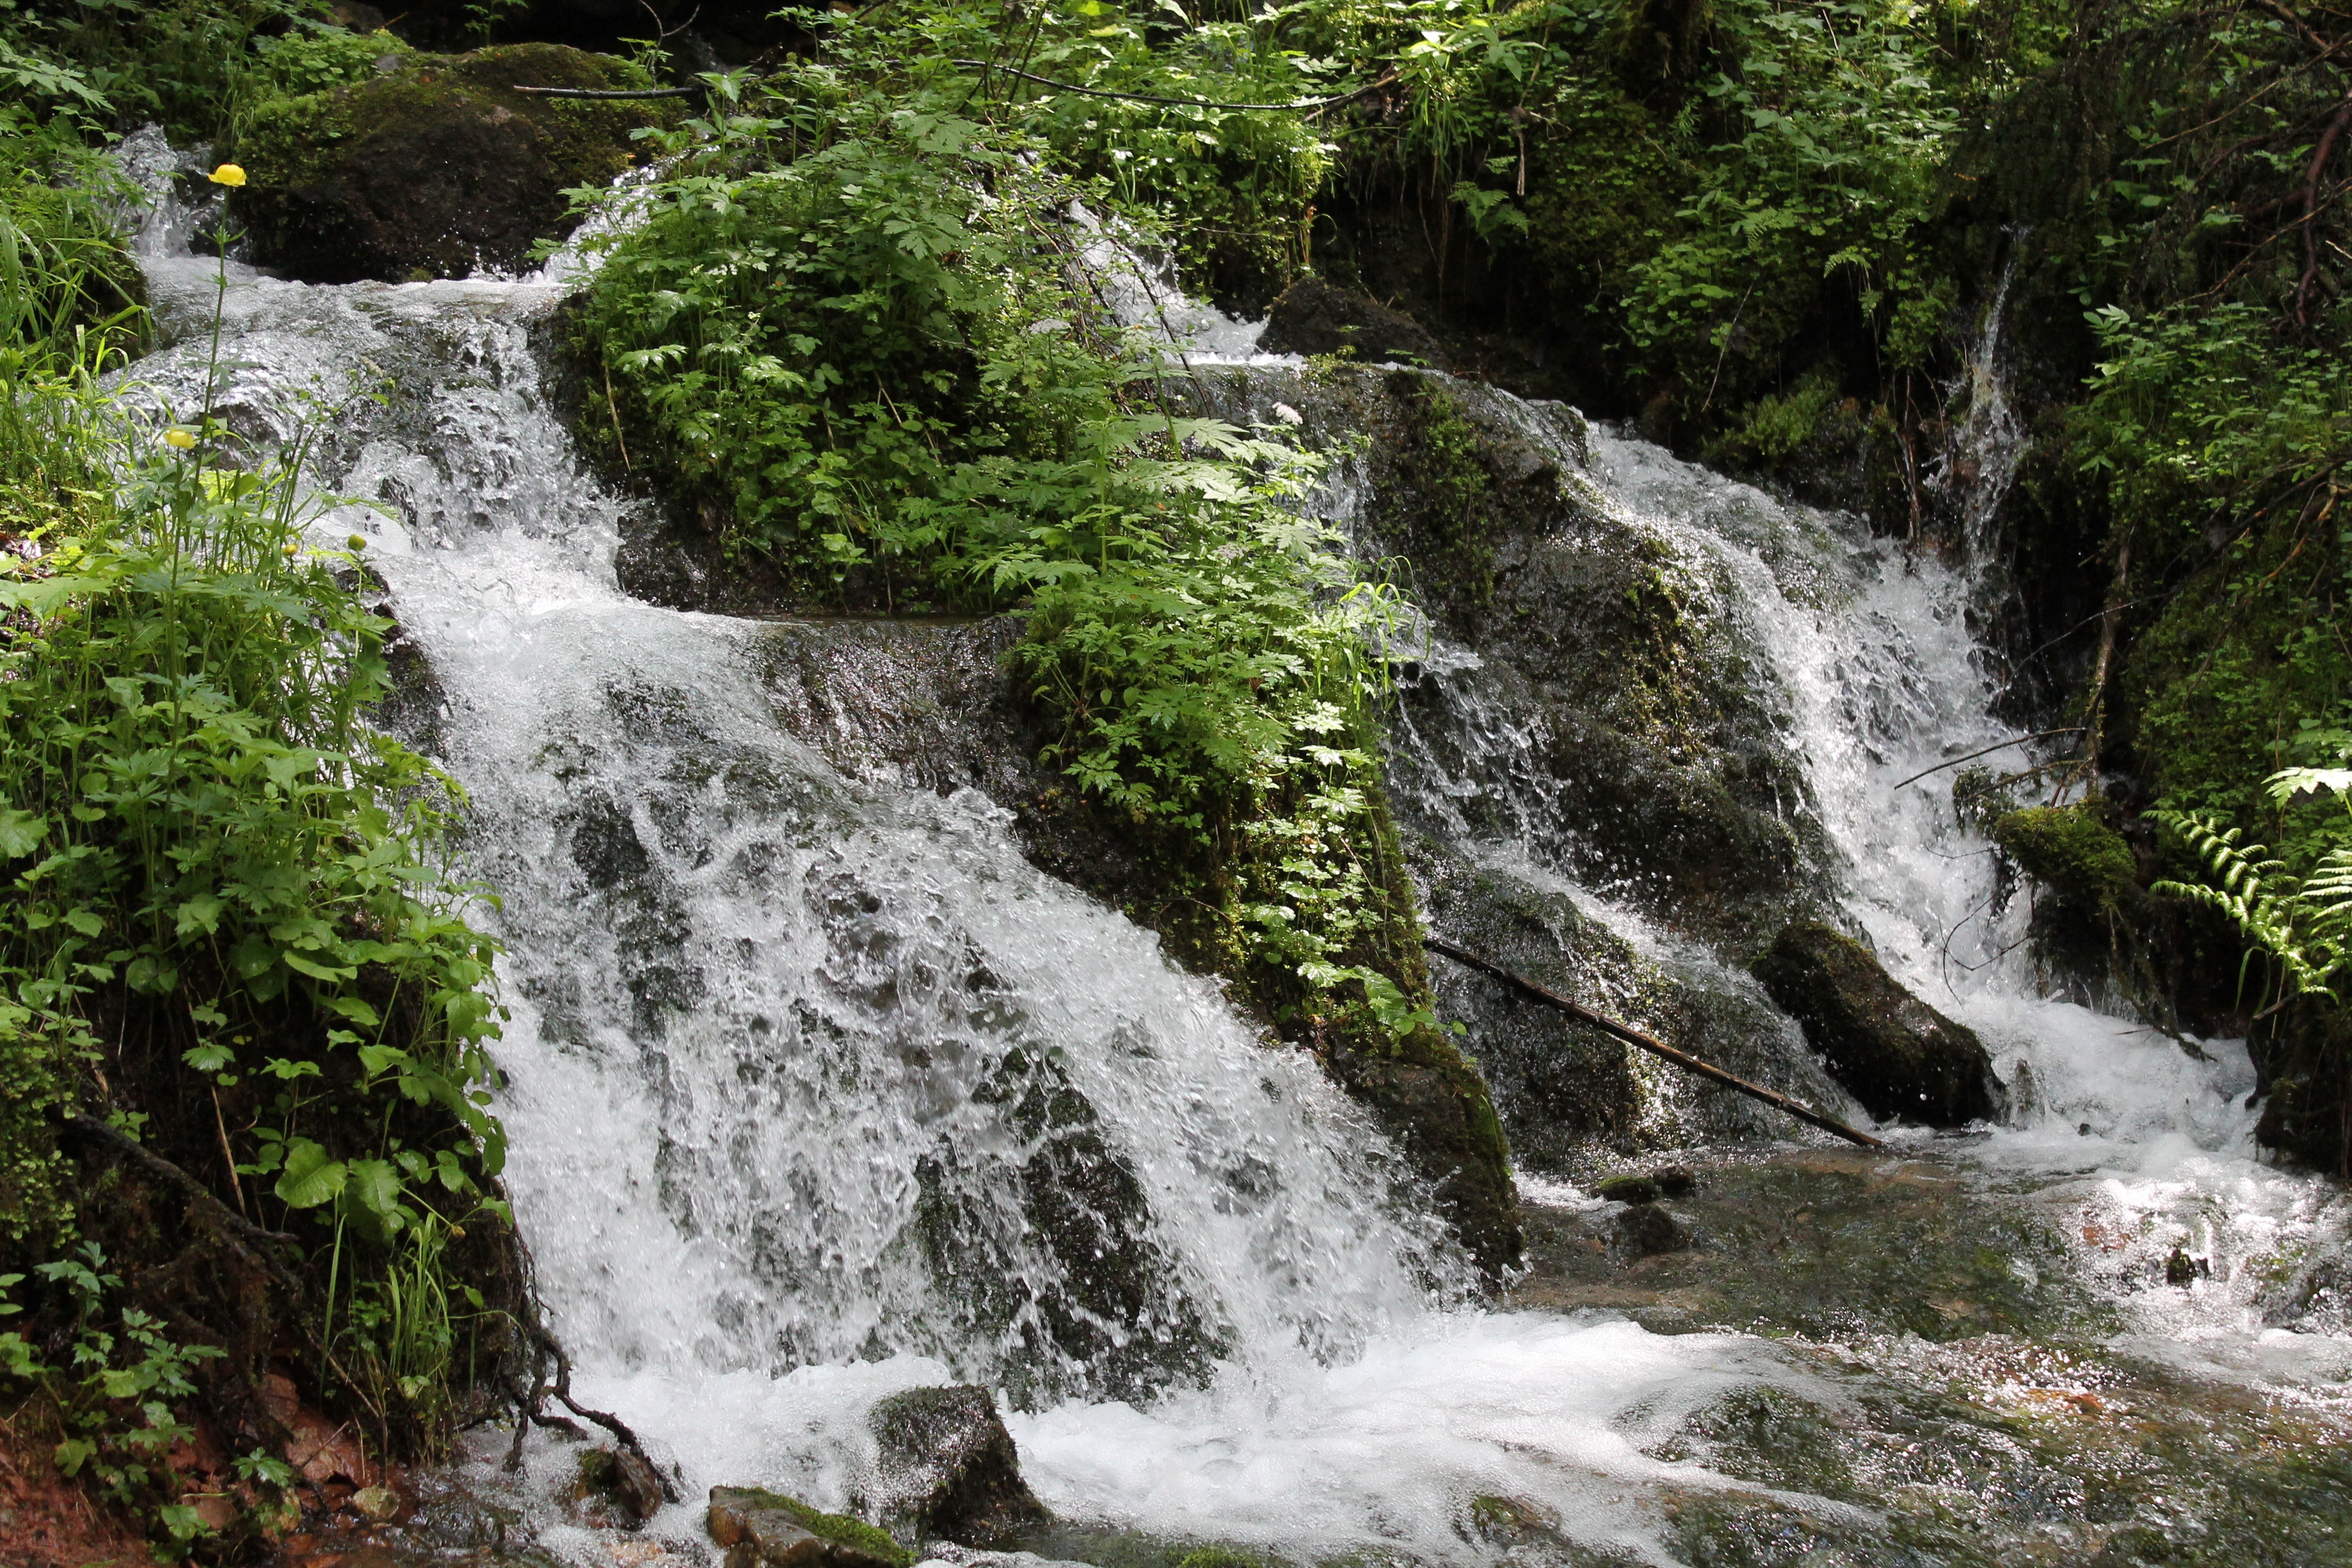
water, nature, waterfall, river, stream, rapid, body of water, rainforest, wasserfall, water feature, watercourse